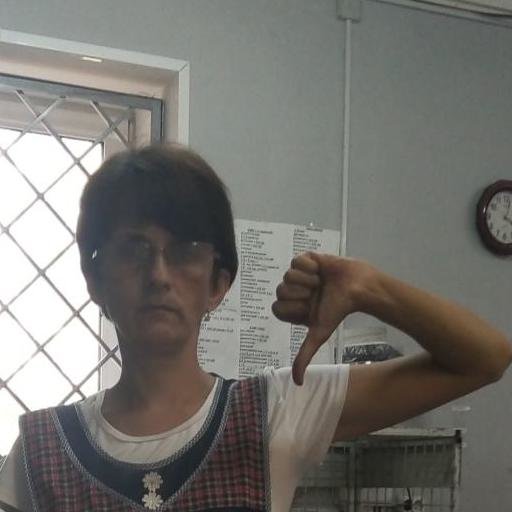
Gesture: dislike